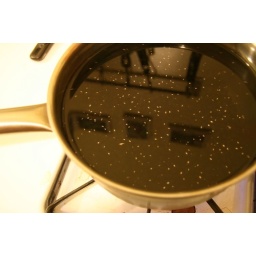
black beans in the pot